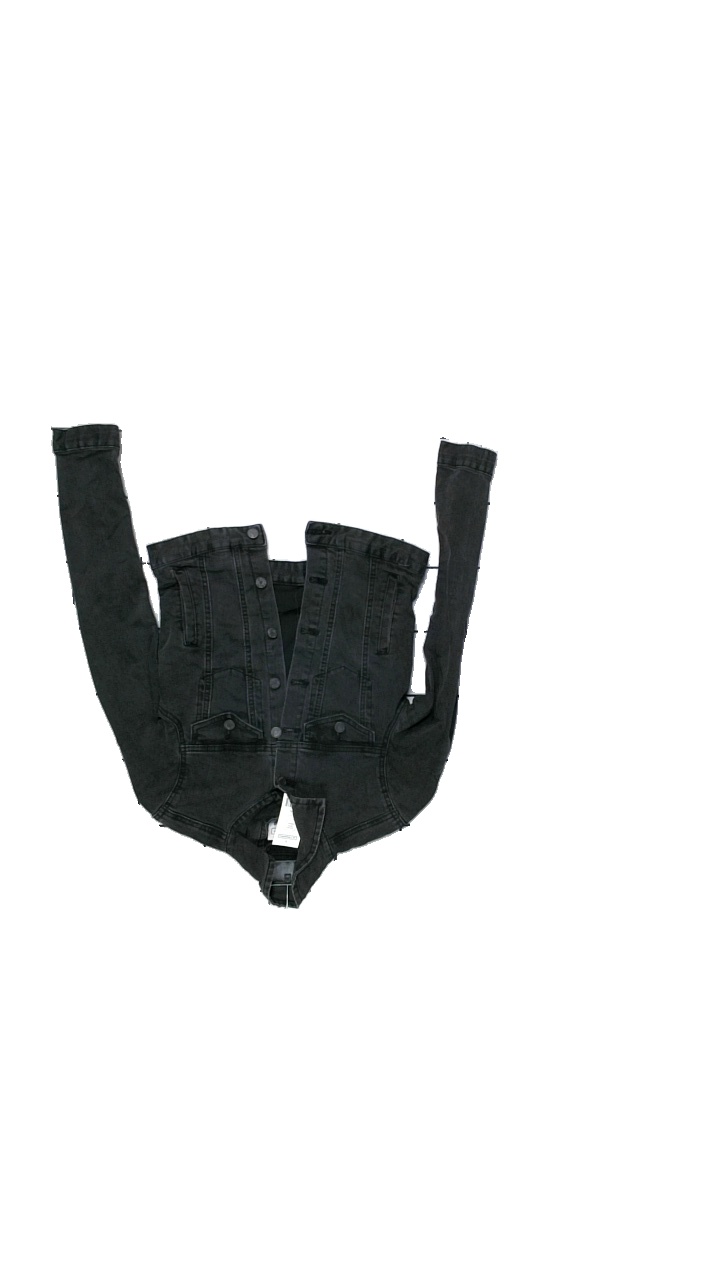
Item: Denim Jacket (Ladies)
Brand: Pull And Bear
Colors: Black
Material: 65% Cotton, 30% Polyester, 3% Viscos, 2% Elastan
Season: All
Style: Denim
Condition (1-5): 2
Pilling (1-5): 2
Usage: Reuse
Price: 100-150